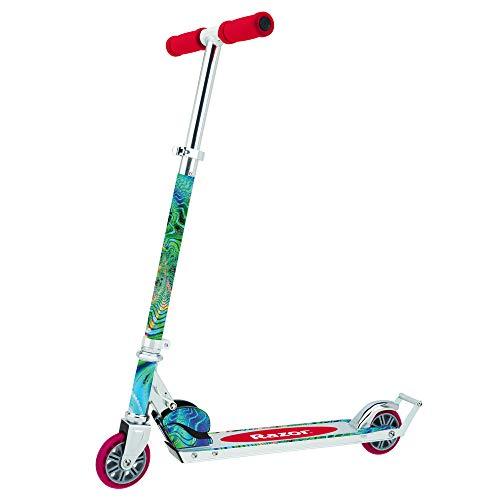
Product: MightySkins Skin Compatible with Razor A2 Kick Scooter - Psychedelic | Protective, Durable, and Unique Vinyl Decal wrap Cover | Easy to Apply, Remove, and Change Styles | Made in The USA
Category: Sports & Outdoors | Outdoor Recreation | Skates, Skateboards & Scooters | Scooters & Equipment | Accessories
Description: SET THE TREND: Show off your own unique style with Mighty Skins for your Razor A2 Kick Scooter Don’t like the Psychedelic Design We have hundreds of designs to choose from, so your Razor A2 Kick Scooter will be as unique as you are.
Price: $19.99
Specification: ProductDimensions:18x0.1x20inches|ItemWeight:0.16ounces|ShippingWeight:0.96ounces(Viewshippingratesandpolicies)|ASIN:B07MFM8PJF|Itemmodelnumber:RAA2KS-Psychedelic